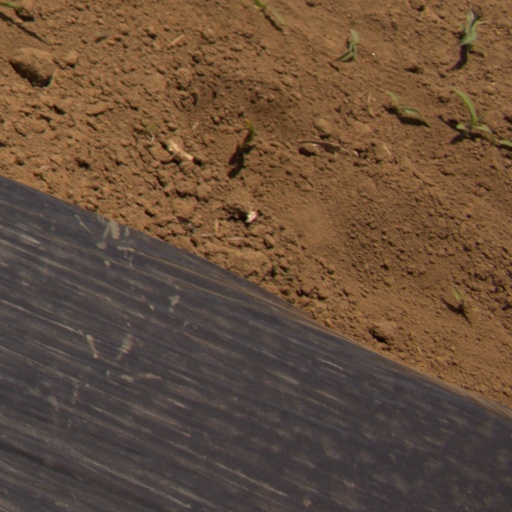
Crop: Jerusalem artichoke